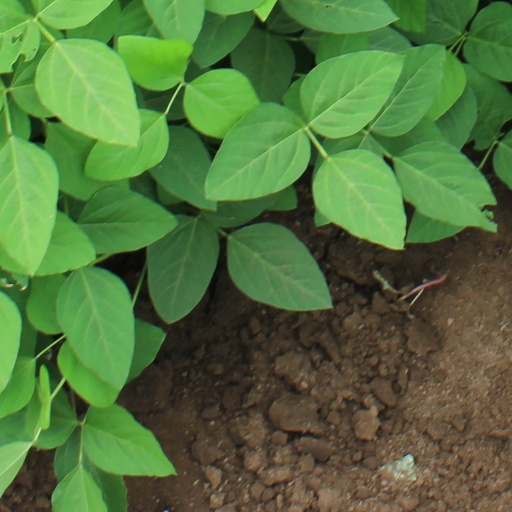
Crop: soybean